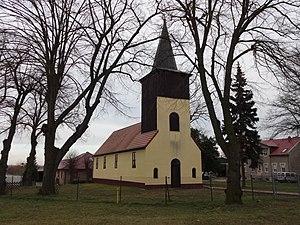
Vue du ouest-nord-ouest de l'église de Warsow, commune de Wiesenaue, arrondissement Pays de la Havel, état fédéral de Brandebourg, Allemagne Object location52°